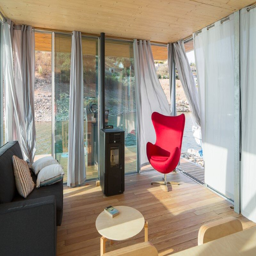
industry - a mobile house in the middle of a lake